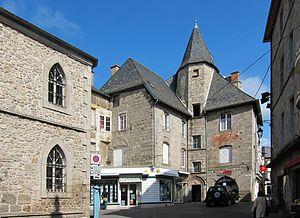
La place Joffre à Ussel (Corrèze).
Ussel est une commune française située dans le département de la Corrèze en région Nouvelle-Aquitaine.